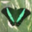
Label: butterfly